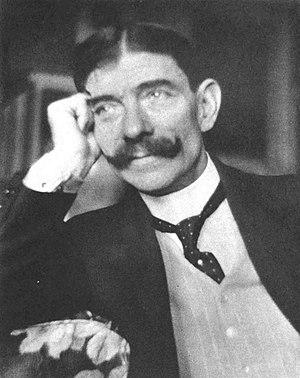
Frank Harris, né le 14 février 1856 et mort le 27 août 1931, est un membre de la communauté irlandaise américaine qui fut auteur, journaliste, rédacteur en chef et directeur de publication, et fréquenta beaucoup des personnalités de son temps.